Berhanu Zerihun

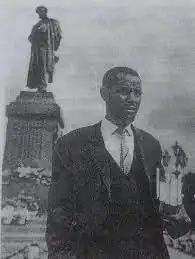

Berhanu Zerihun (Amharic: ብርሃኑ ዘሪሁን; 1933-34 – 24 April 1987) was an Ethiopian writer in Amharic and journalist, noted for his clear and crisp writing style, which contrasted against the more complex writing style popular in his time.